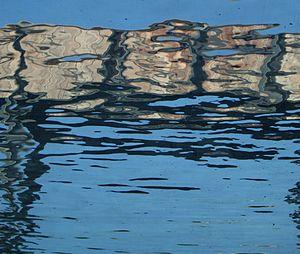
Une étendue d'eau est un espace naturel de l'écorce terrestre ou d'une autre planète, couvert d'eau tel qu'un océan, une mer, un lac, etc.